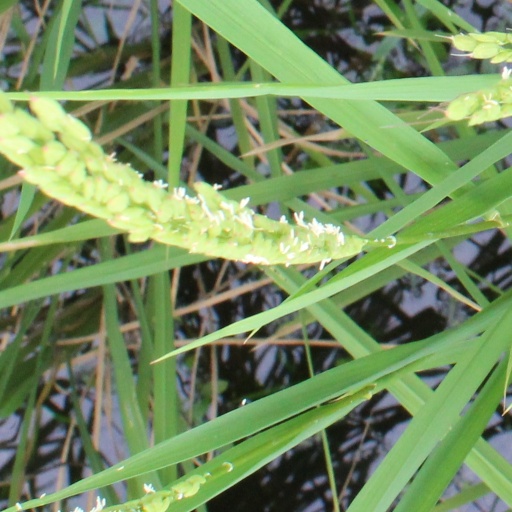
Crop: rice